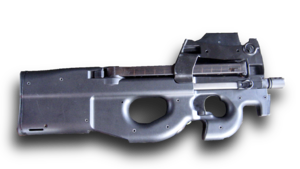
L’histoire de la force terrestre belge depuis 1945 retrace l'historique de la Composante terre, appelée aussi « force terrestre », de l'armée belge depuis 1945 et la fin de la Seconde Guerre mondiale.